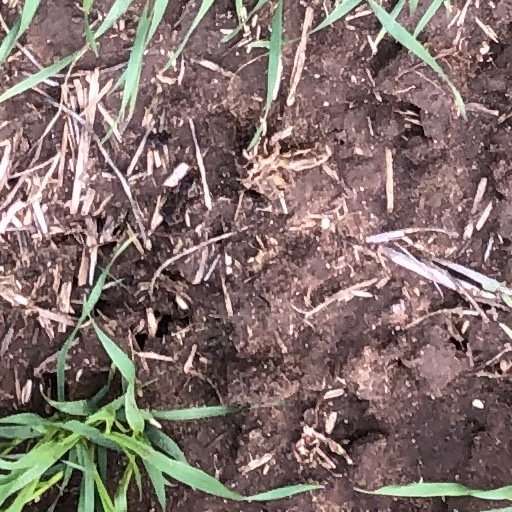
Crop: wheat